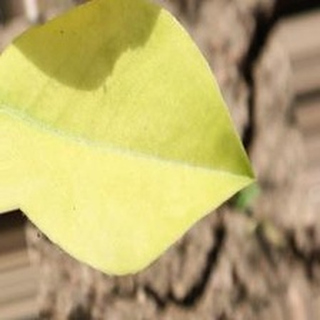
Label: groundnut_nutrition_deficiency